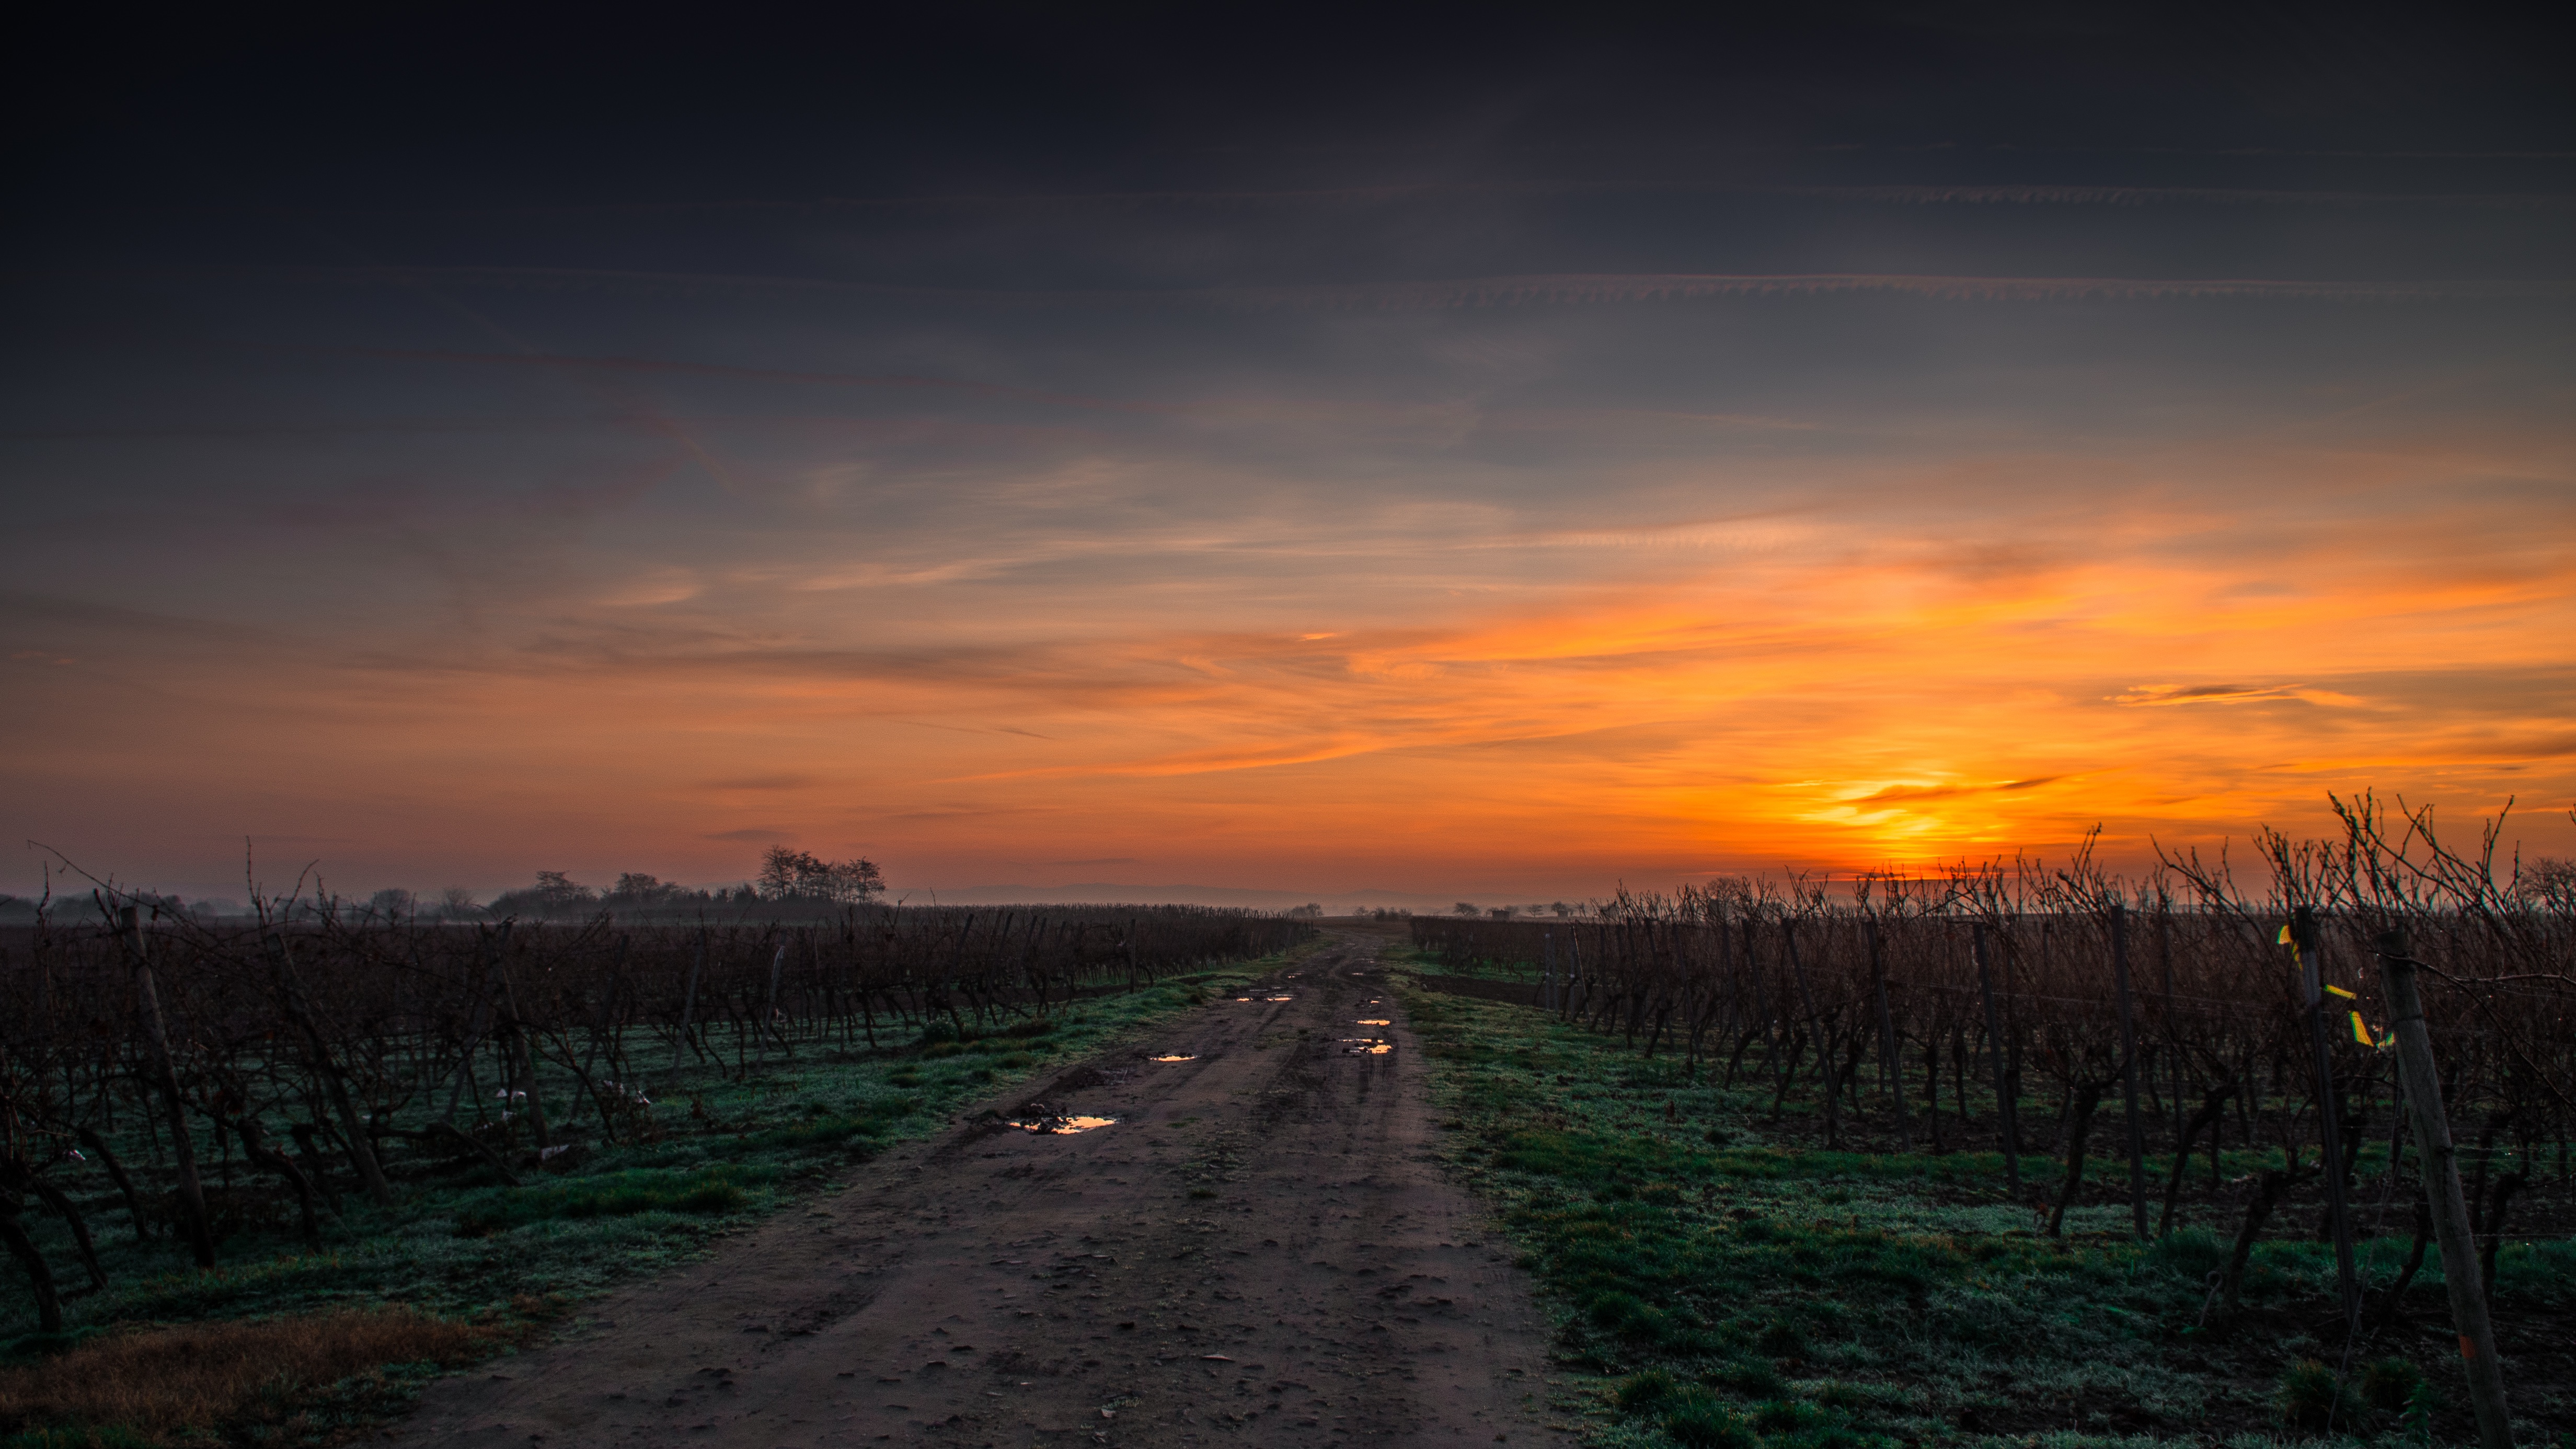
horizon, cloud, sky, sunrise, sunset, field, prairie, sunlight, morning, dawn, dusk, evening, agriculture, plain, afterglow, atmospheric phenomenon